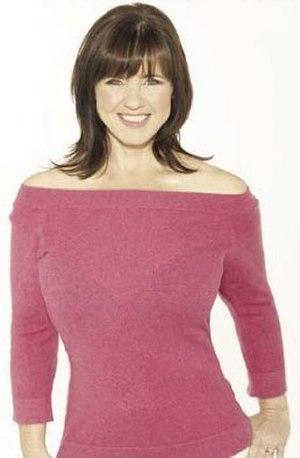
Coleen Nolan est une vedette de la télévision britannique, ainsi qu'une chanteuse.